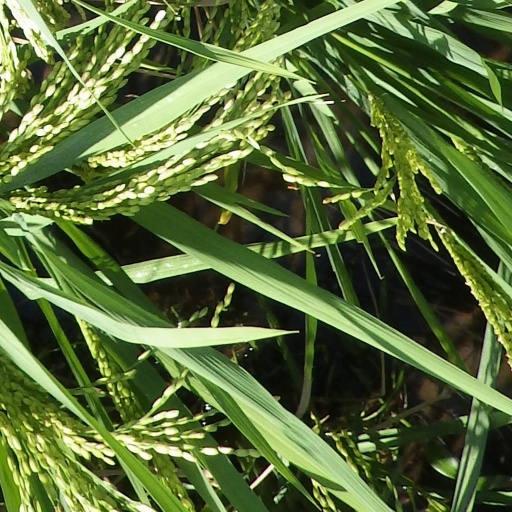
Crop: rice